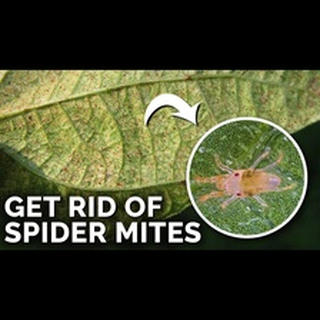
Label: wheat_mite